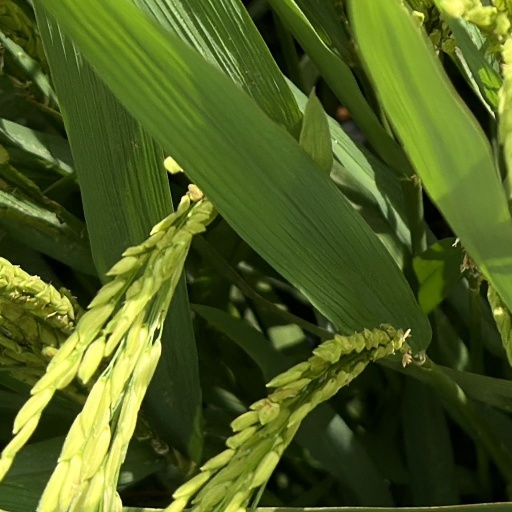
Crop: rice